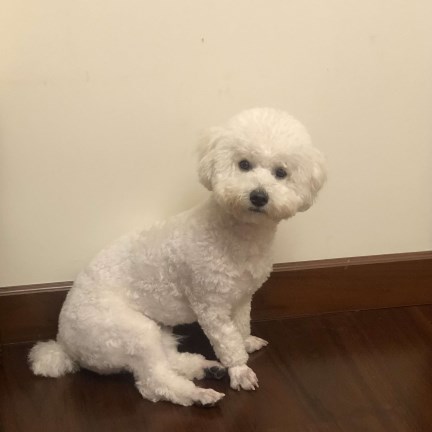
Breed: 3083-n000117-Bichon_Frise